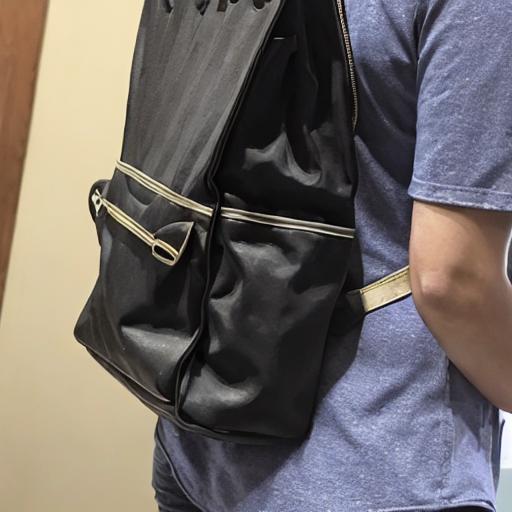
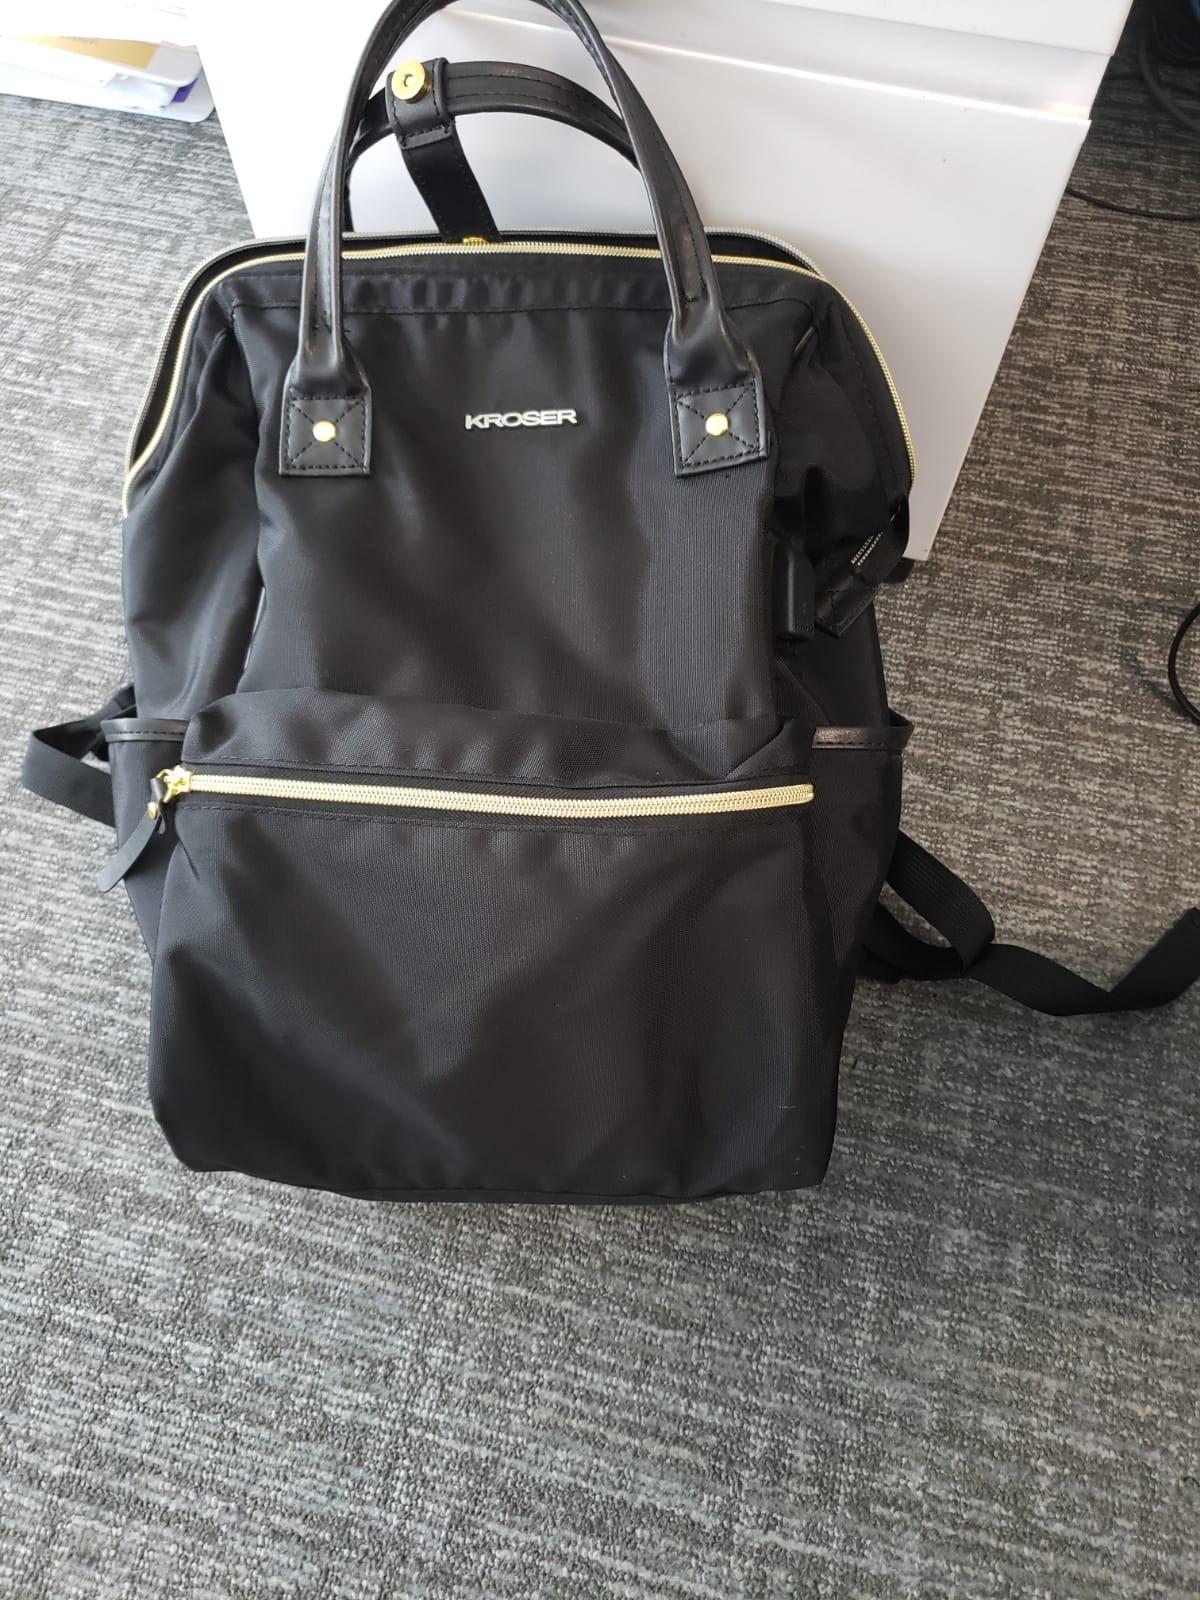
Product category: bag
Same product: no